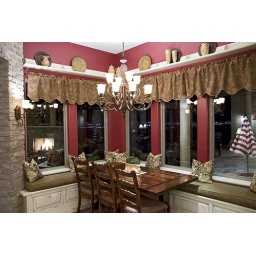
Kitchen nook with built in window seat